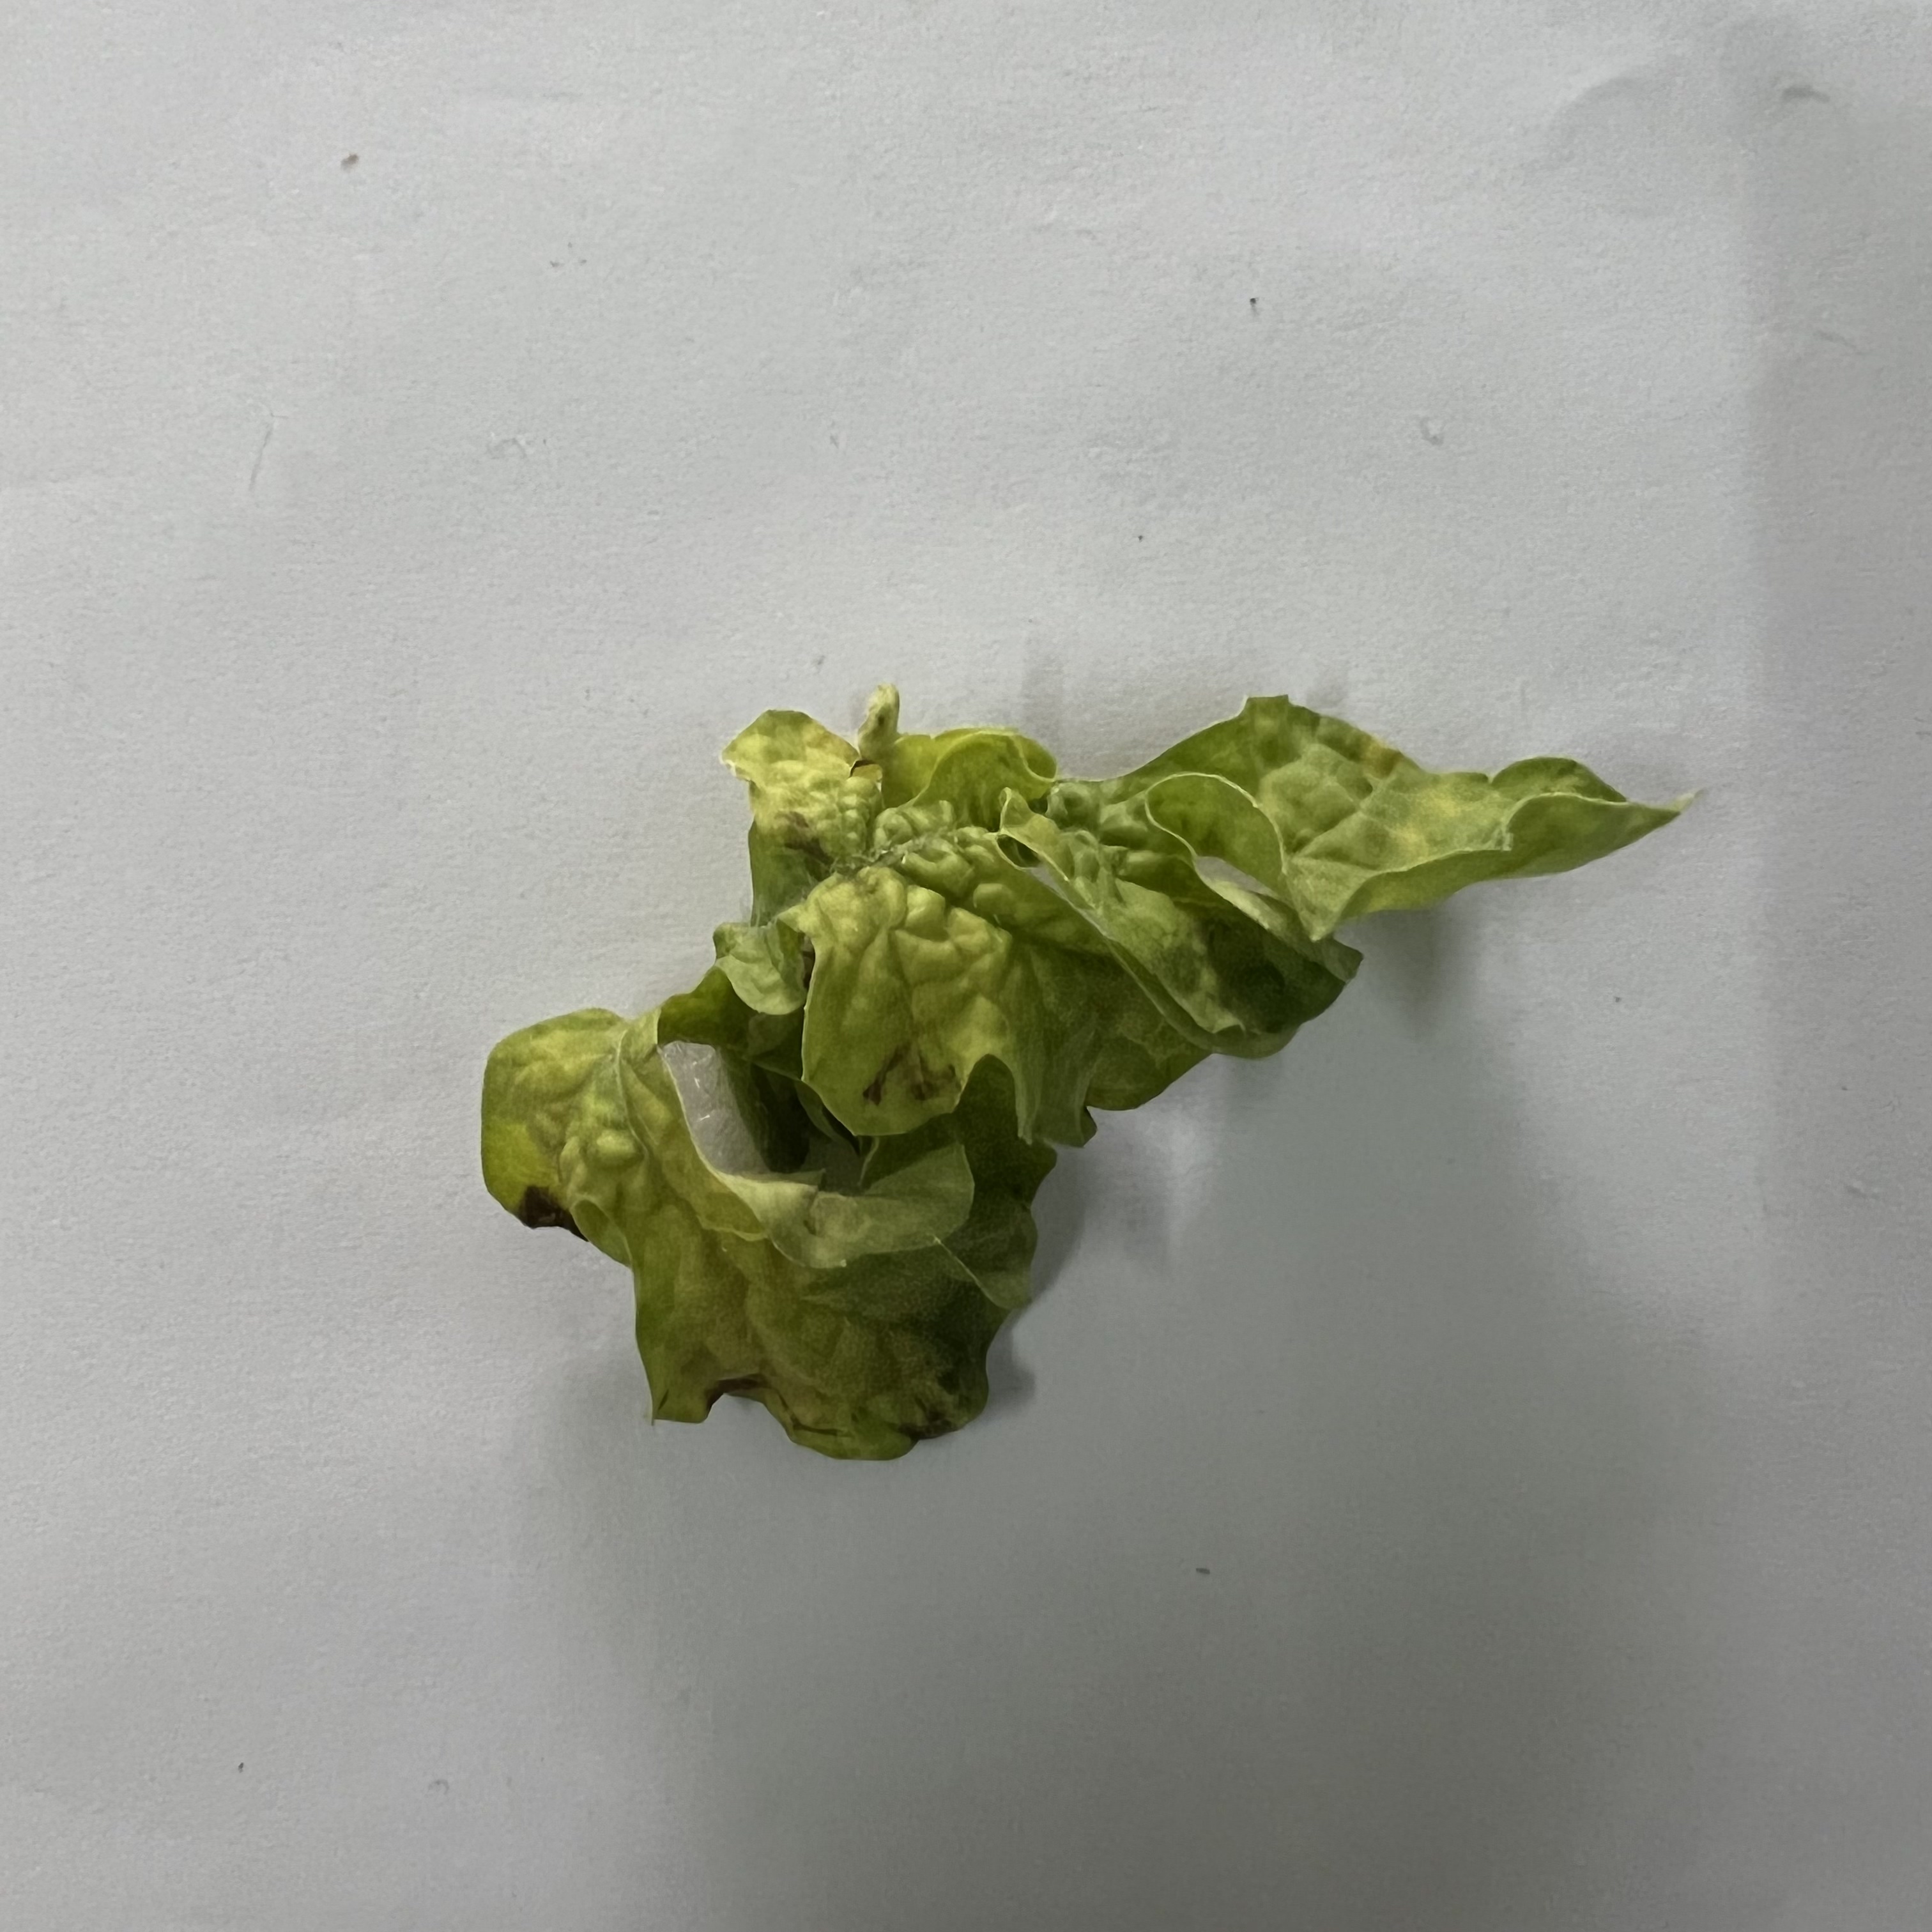
Label: Mosaic_Virus